Christiansborg Palace (1st)

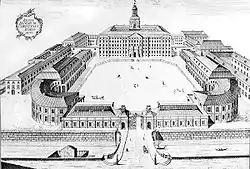
First Christiansborg Palace

The first Christiansborg Palace in Copenhagen, Denmark, was built on Slotsholmen in 1745 as a new main residence for King Christian VI of Denmark-Norway. It was built on the same site as its predecessor, Copenhagen Castle, which had assumed a monstrous appearance and started to crumble under its own weight after several extensions.